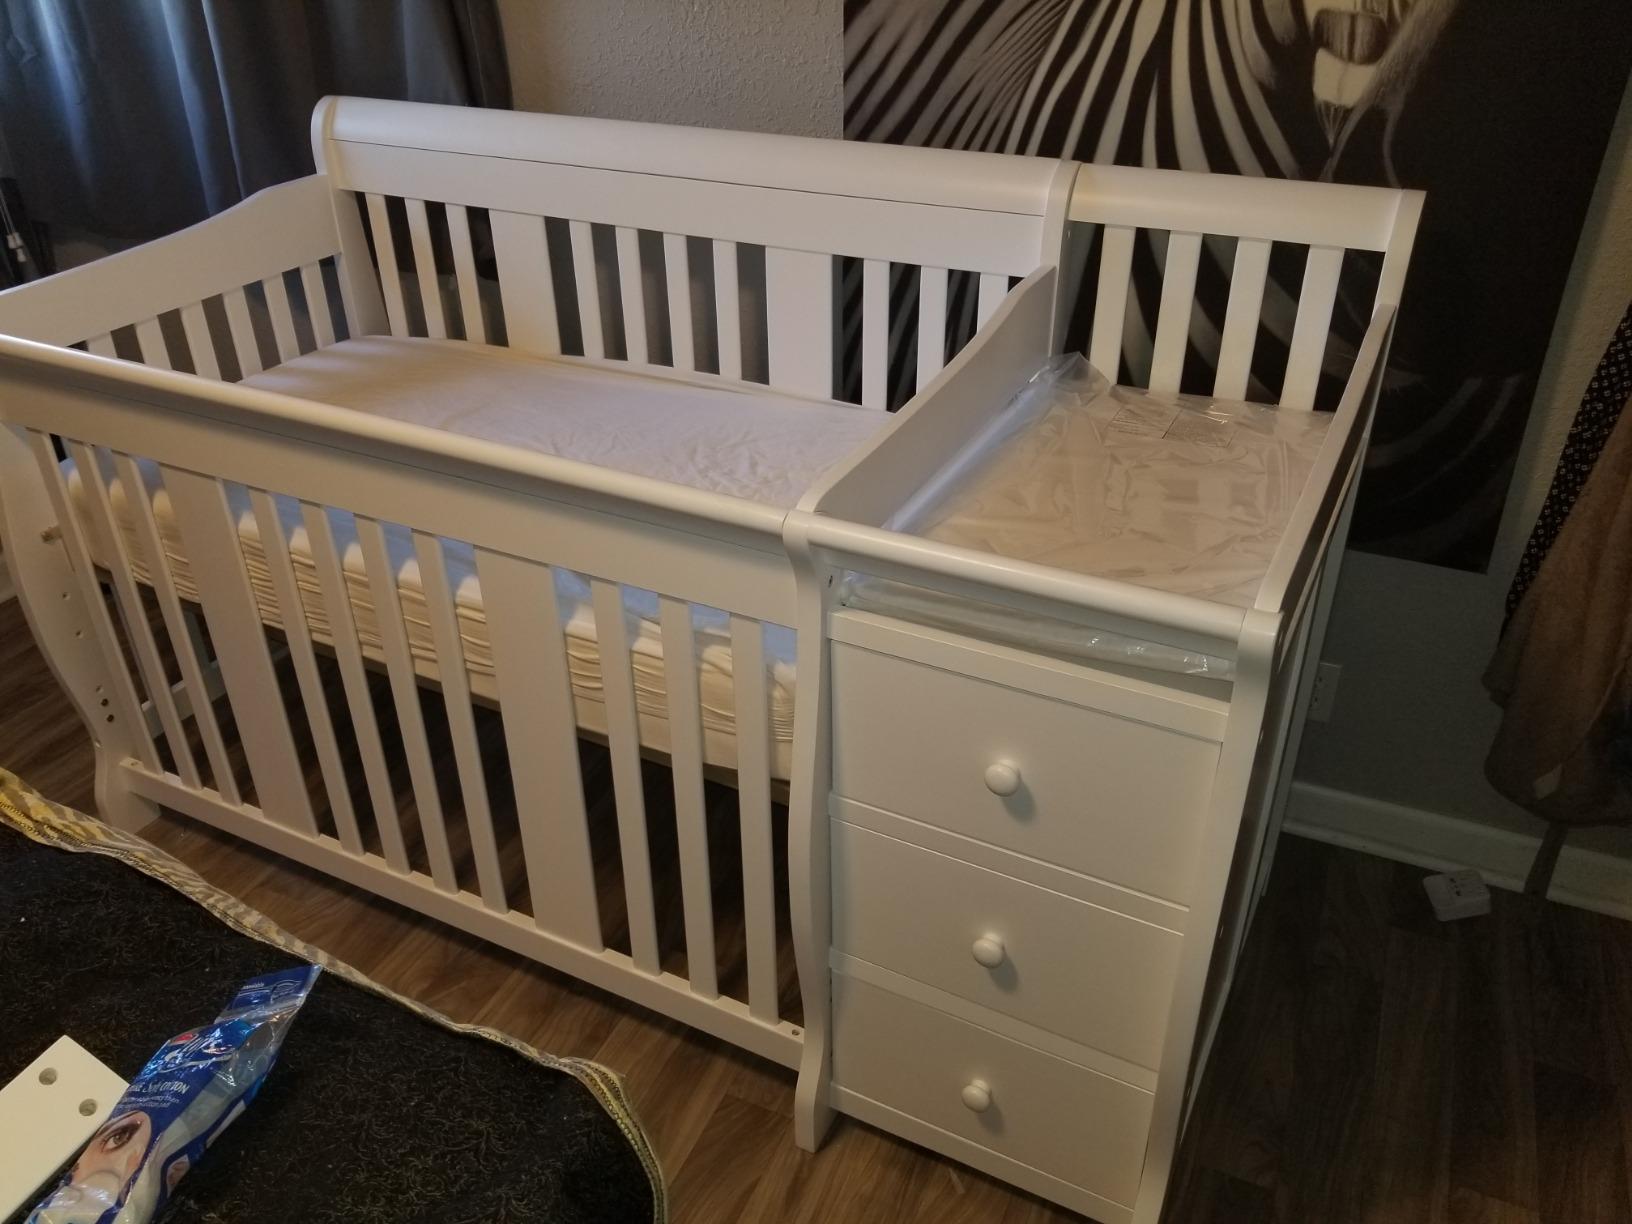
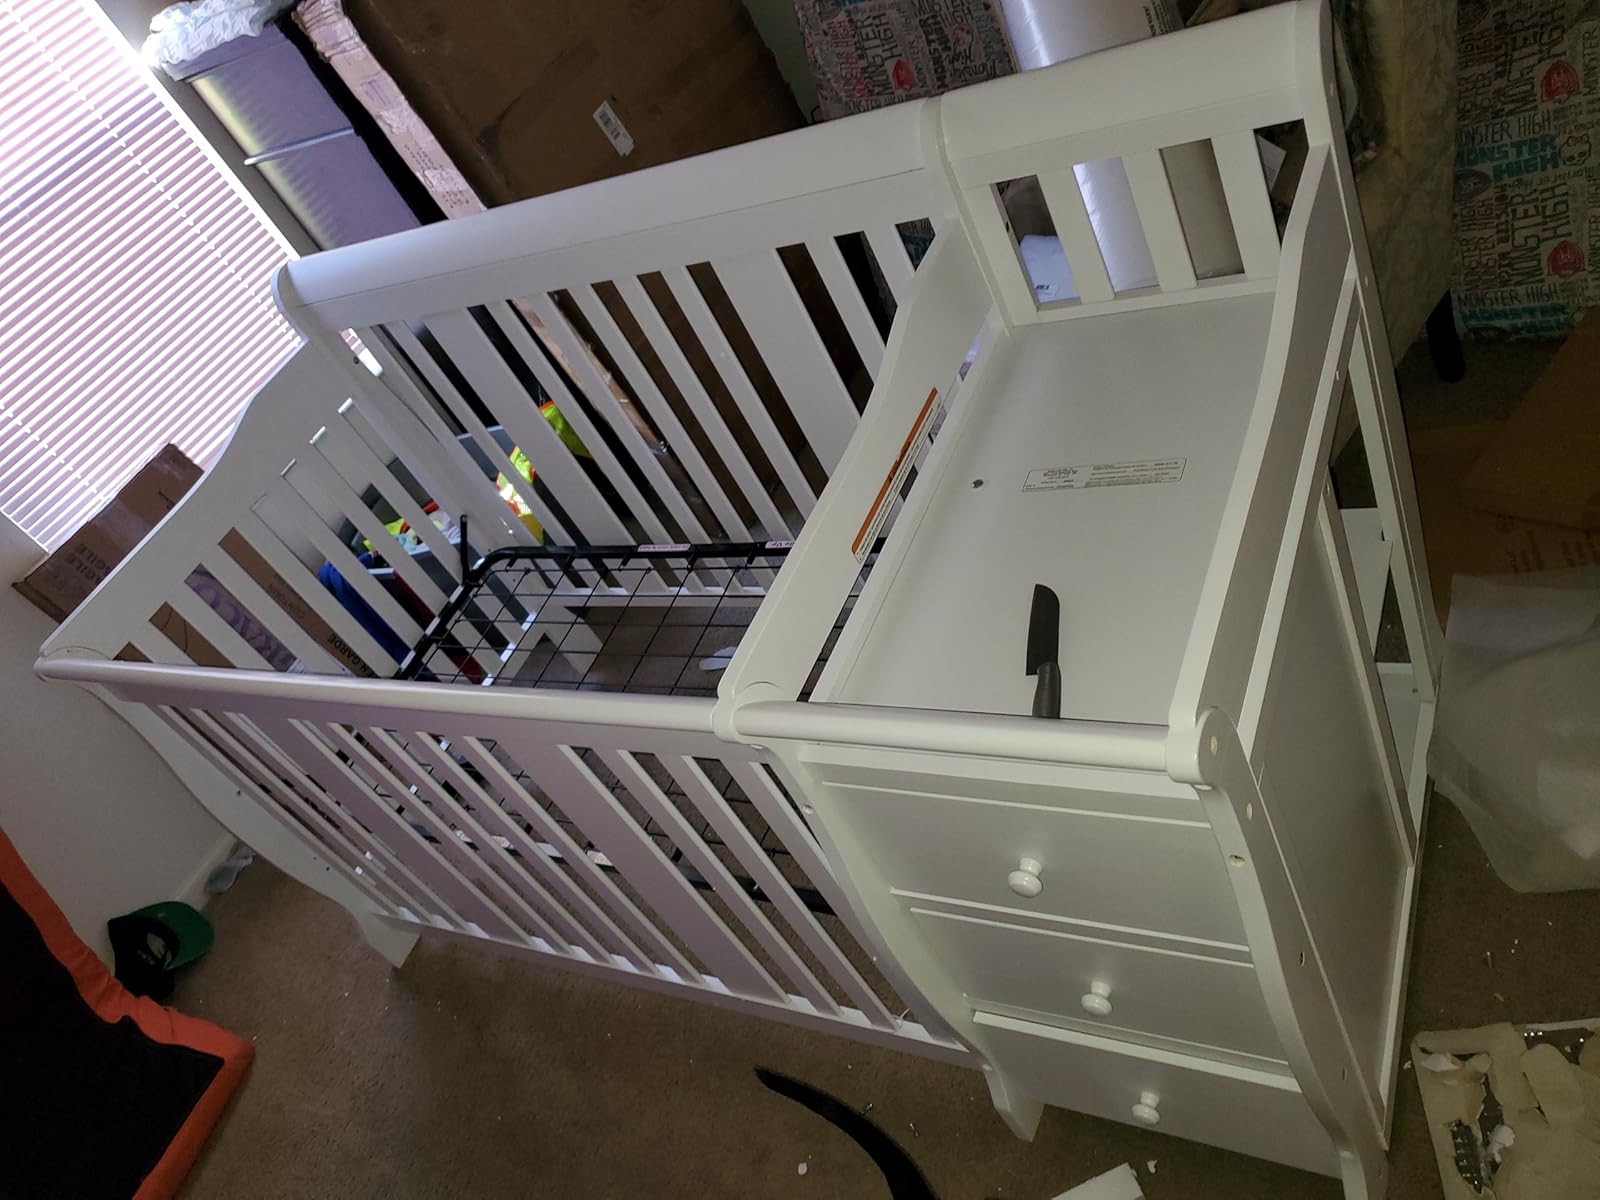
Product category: products_crib
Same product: yes